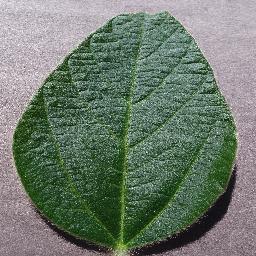
Label: Soybean___healthy